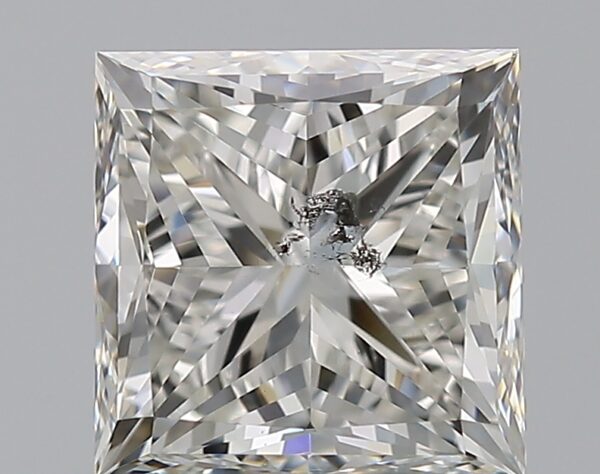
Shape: princess
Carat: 1.2
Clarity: SI2
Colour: H
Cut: VG
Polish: EX
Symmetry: EX
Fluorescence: N
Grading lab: GIA
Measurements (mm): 5.55 x 5.55 x 4.19